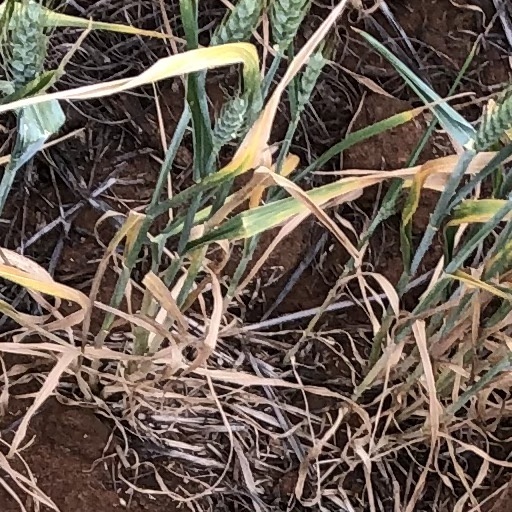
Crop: wheat